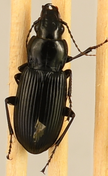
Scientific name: Pterostichus melanarius melanarius
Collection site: Chase Lake National Wildlife Refuge NEON (WOOD), plot WOOD_028